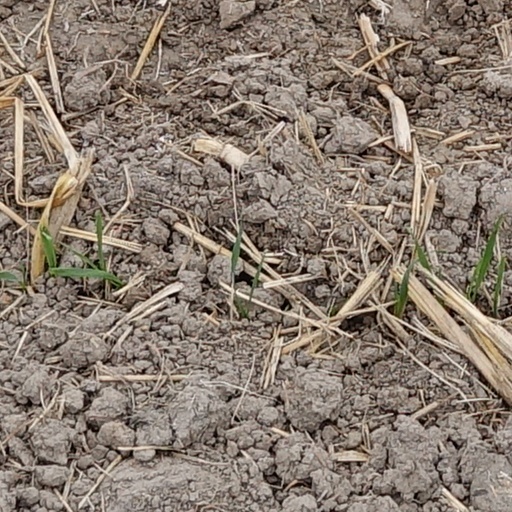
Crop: wheat